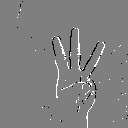
ASL letter: w